RNA-directed DNA methylation

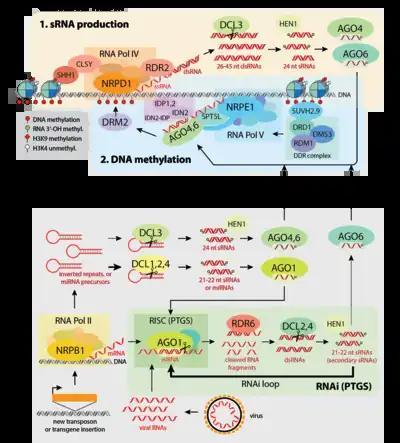

The canonical RdDM pathway is, as its name suggests, the most well-characterized RdDM pathway to date. Canonical RdDM is preferentially recruited to regions that are already DNA-methylated and heterochromatic, and acts to reinforce existing DNA methylation patterns at these loci, forming a positive feedback loop. Canonical RdDM makes up the majority of RdDM activity in a cell.